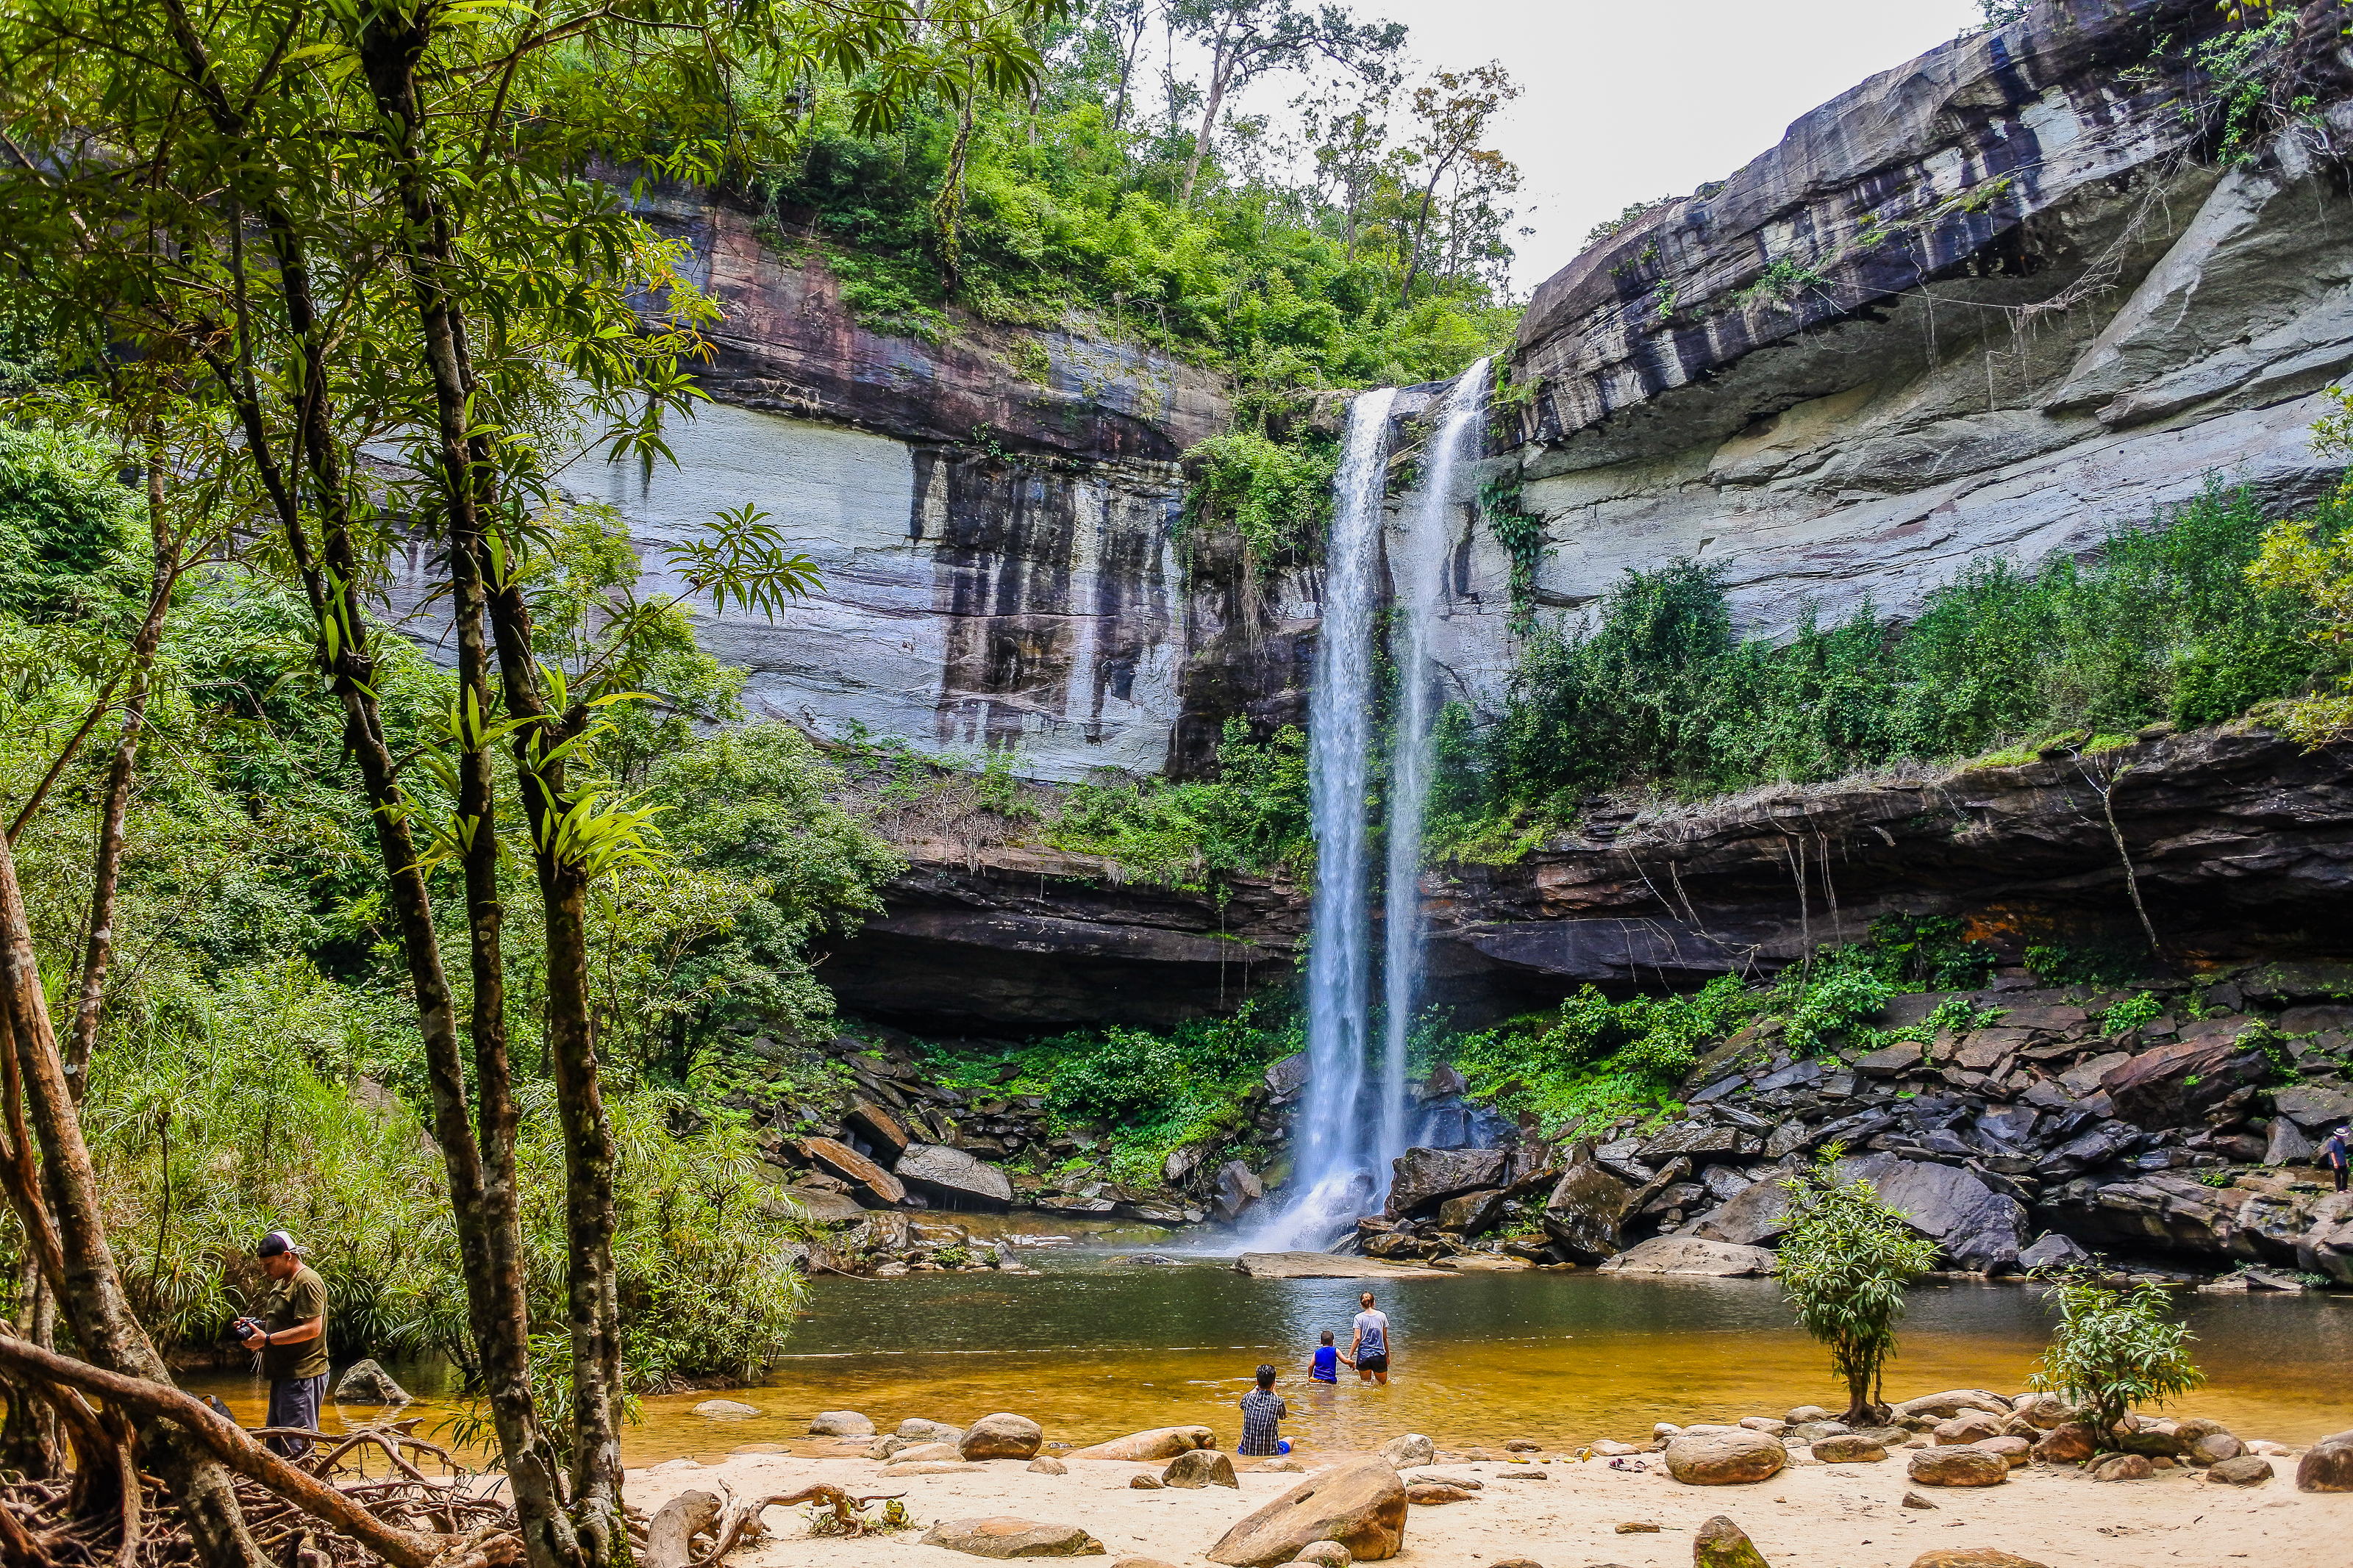
beauty, freshness, inside, scenic, amazing, beautiful, mountain, view, russia, white, bak teo, thailand, landmark, cave, natural, tree, thai, water, highest, light, background, wilderness, jungle, forest, tourism, holiday, summer, rock, fall, waterfall, national, highest waterfall, park, phu chong, green, nature, huai luang, relax, wet, leaf, stone, outdoor, tropical, foliage, khao, river, fresh, travel, wild, landscape, body of water, water resources, natural landscape, vegetation, nature reserve, watercourse, water feature, state park, national park, spring, stream, formation, rapid, plant, wildlife, chute, geology, rainforest, vacation, tourist attraction